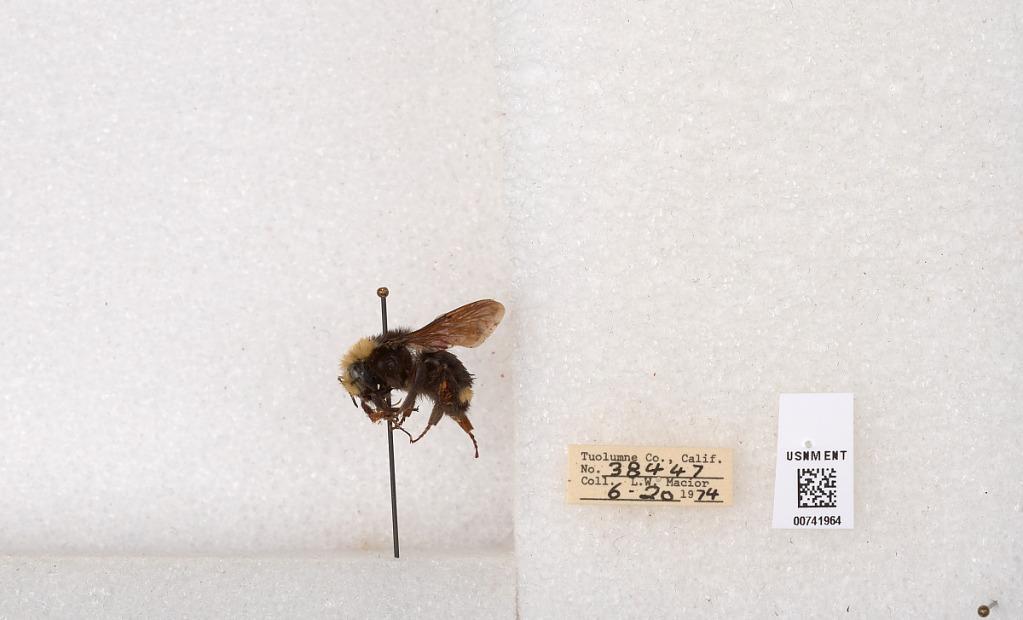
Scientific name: Bombus (Pyrobombus) vosnesenskii Radoszkowski
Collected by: L. Macior
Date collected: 1974-6-20
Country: United States
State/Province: California
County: Tuolumne
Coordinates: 37.9712, -120.228